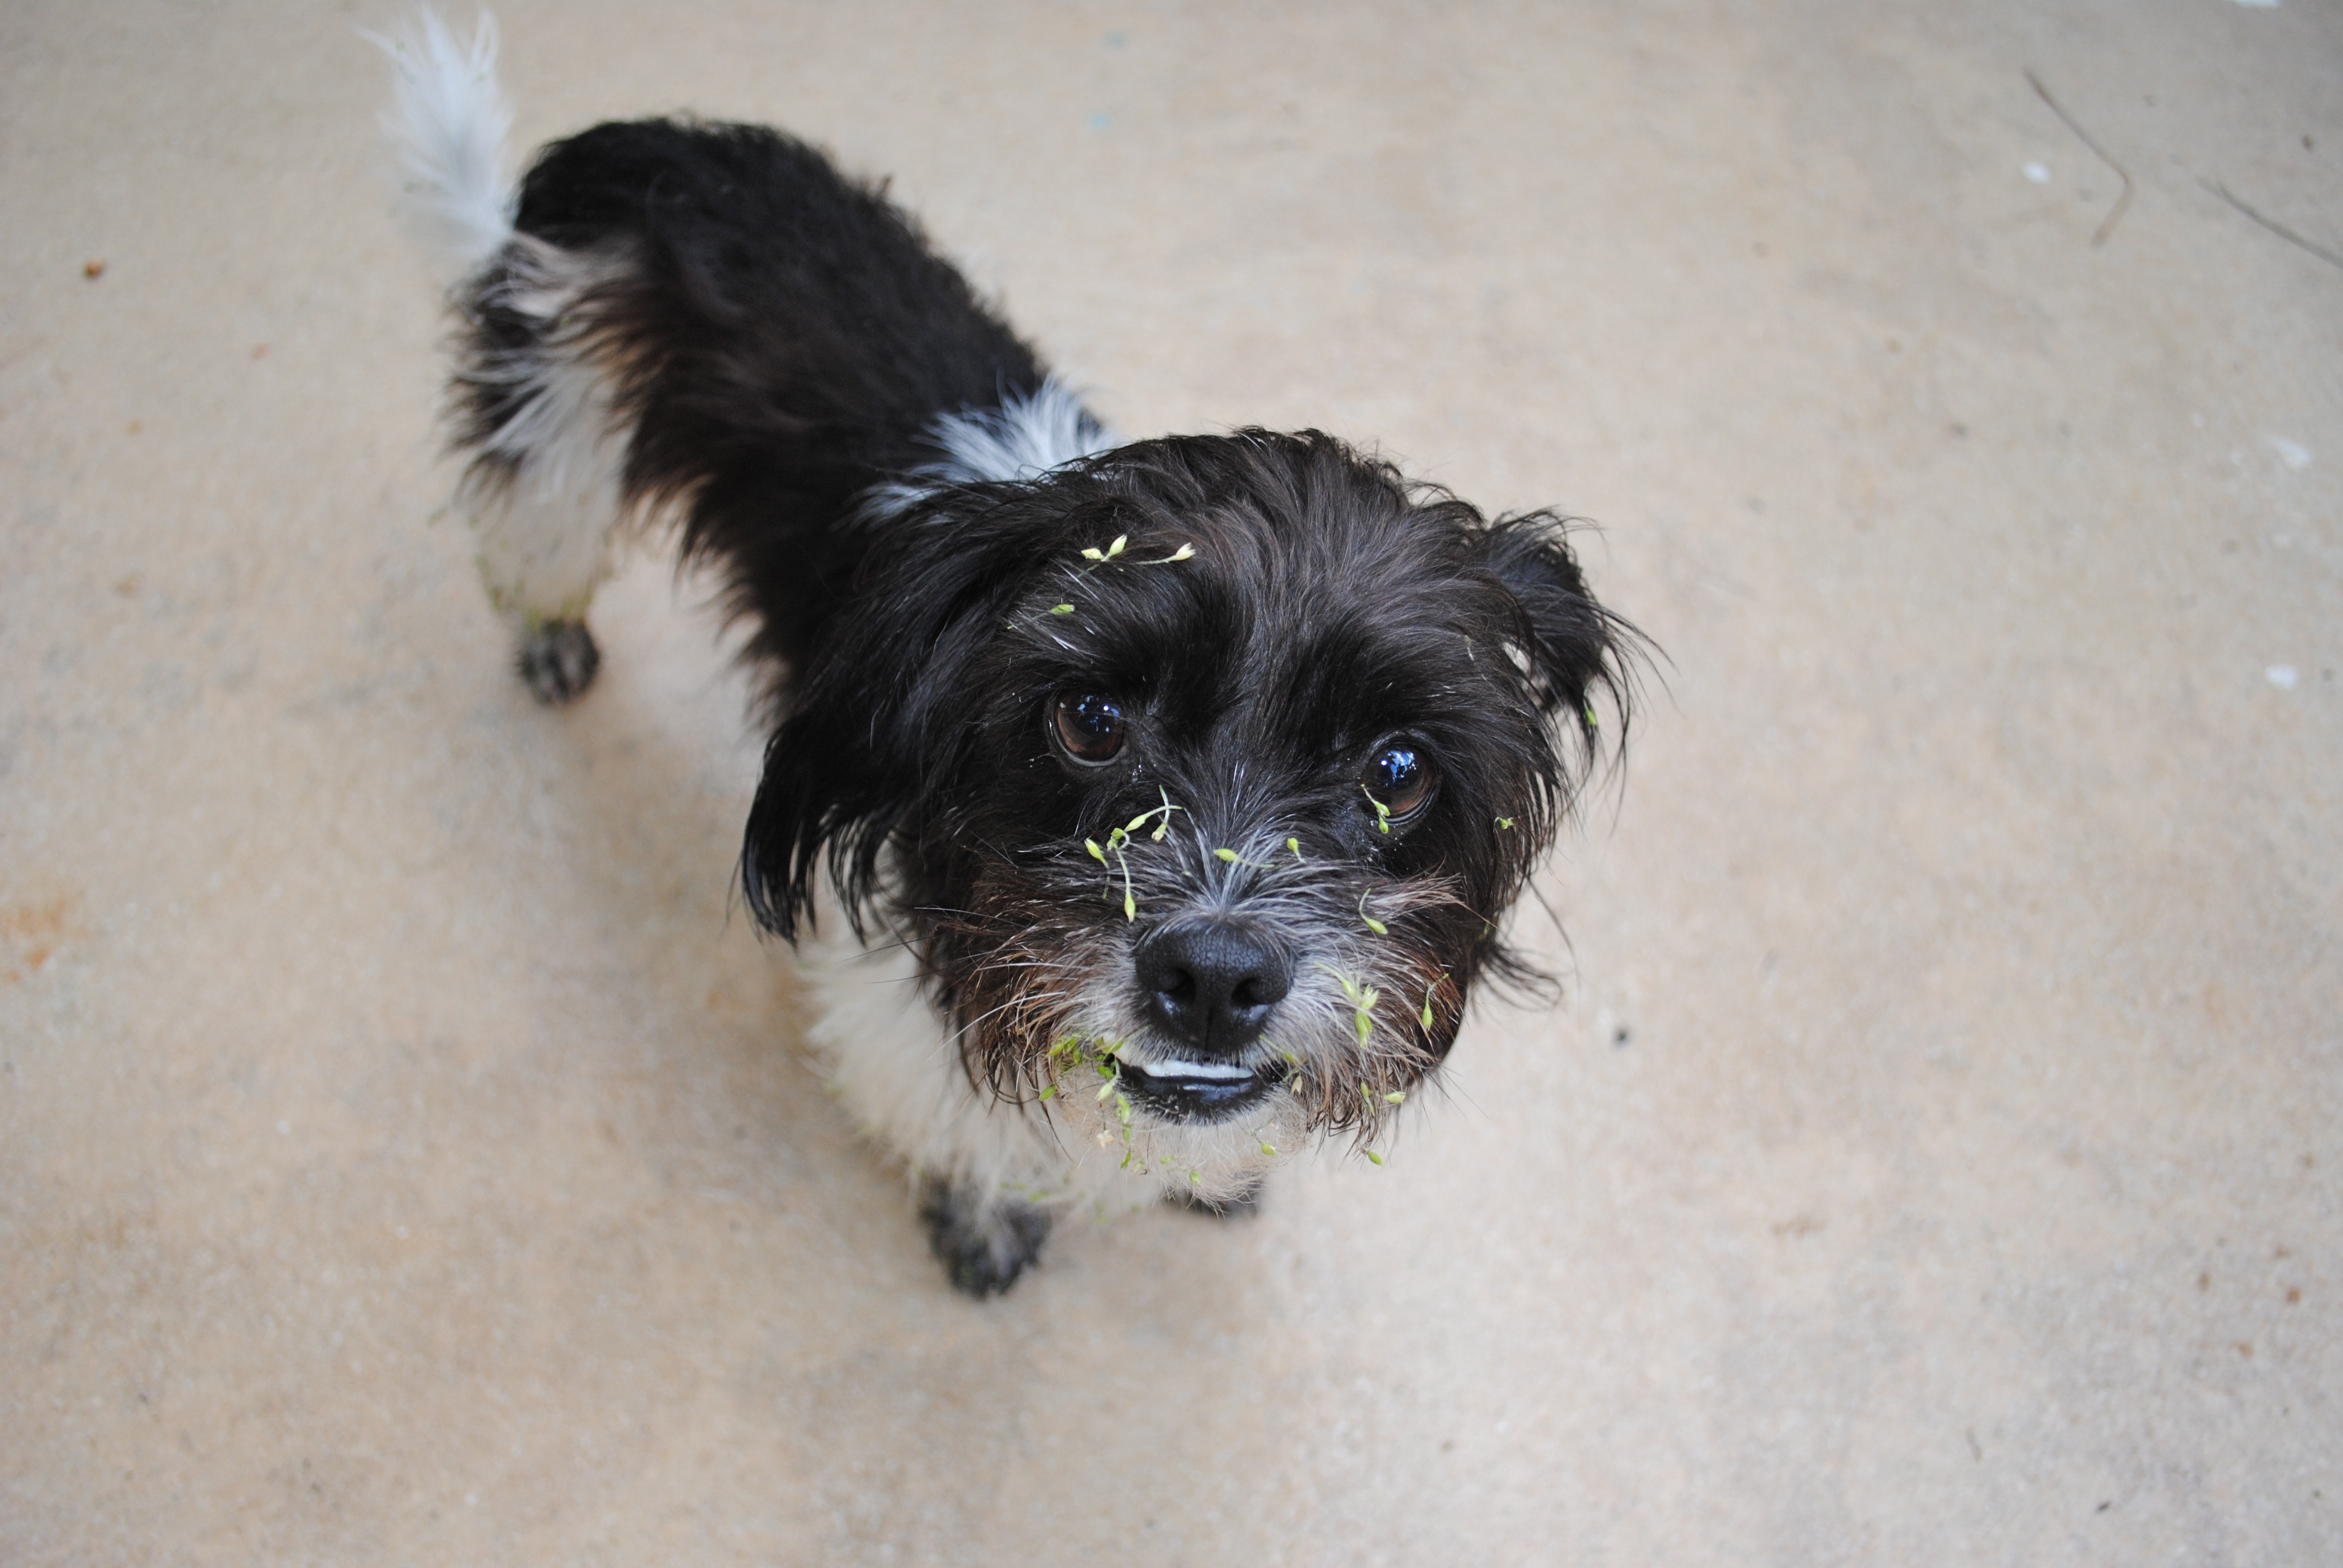
dog, animal, cute, canine, pet, mammal, dirty, vertebrate, domestic, stray, dog breed, lhasa apso, terrier, rescue, doggy, mutt, havanese, dog like mammal, schnoodle, dog crossbreeds, morkie